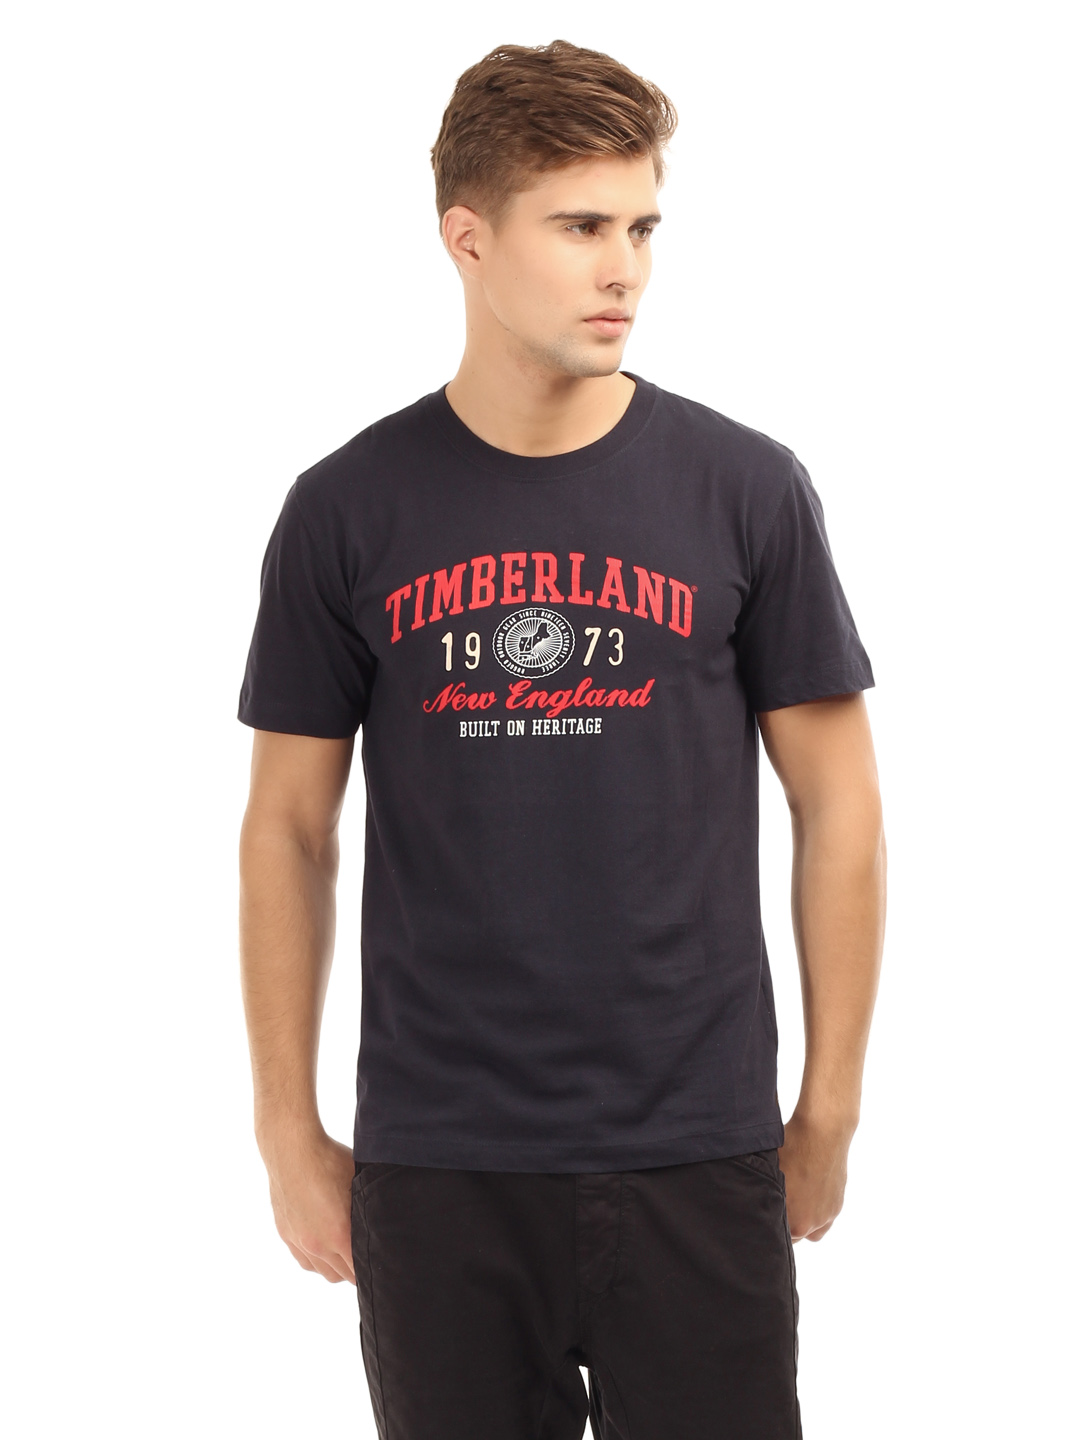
Timberland Men Printed Black T-shirt
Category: Apparel / Topwear / Tshirts
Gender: Men
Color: Navy Blue
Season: Summer 2012
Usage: Casual